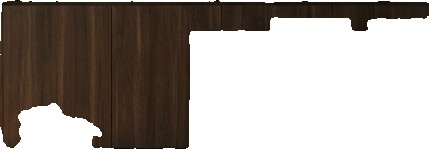
Surface category: cabinetry